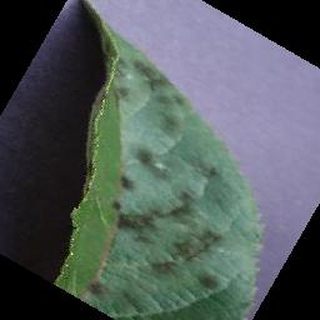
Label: apple_apple_scab